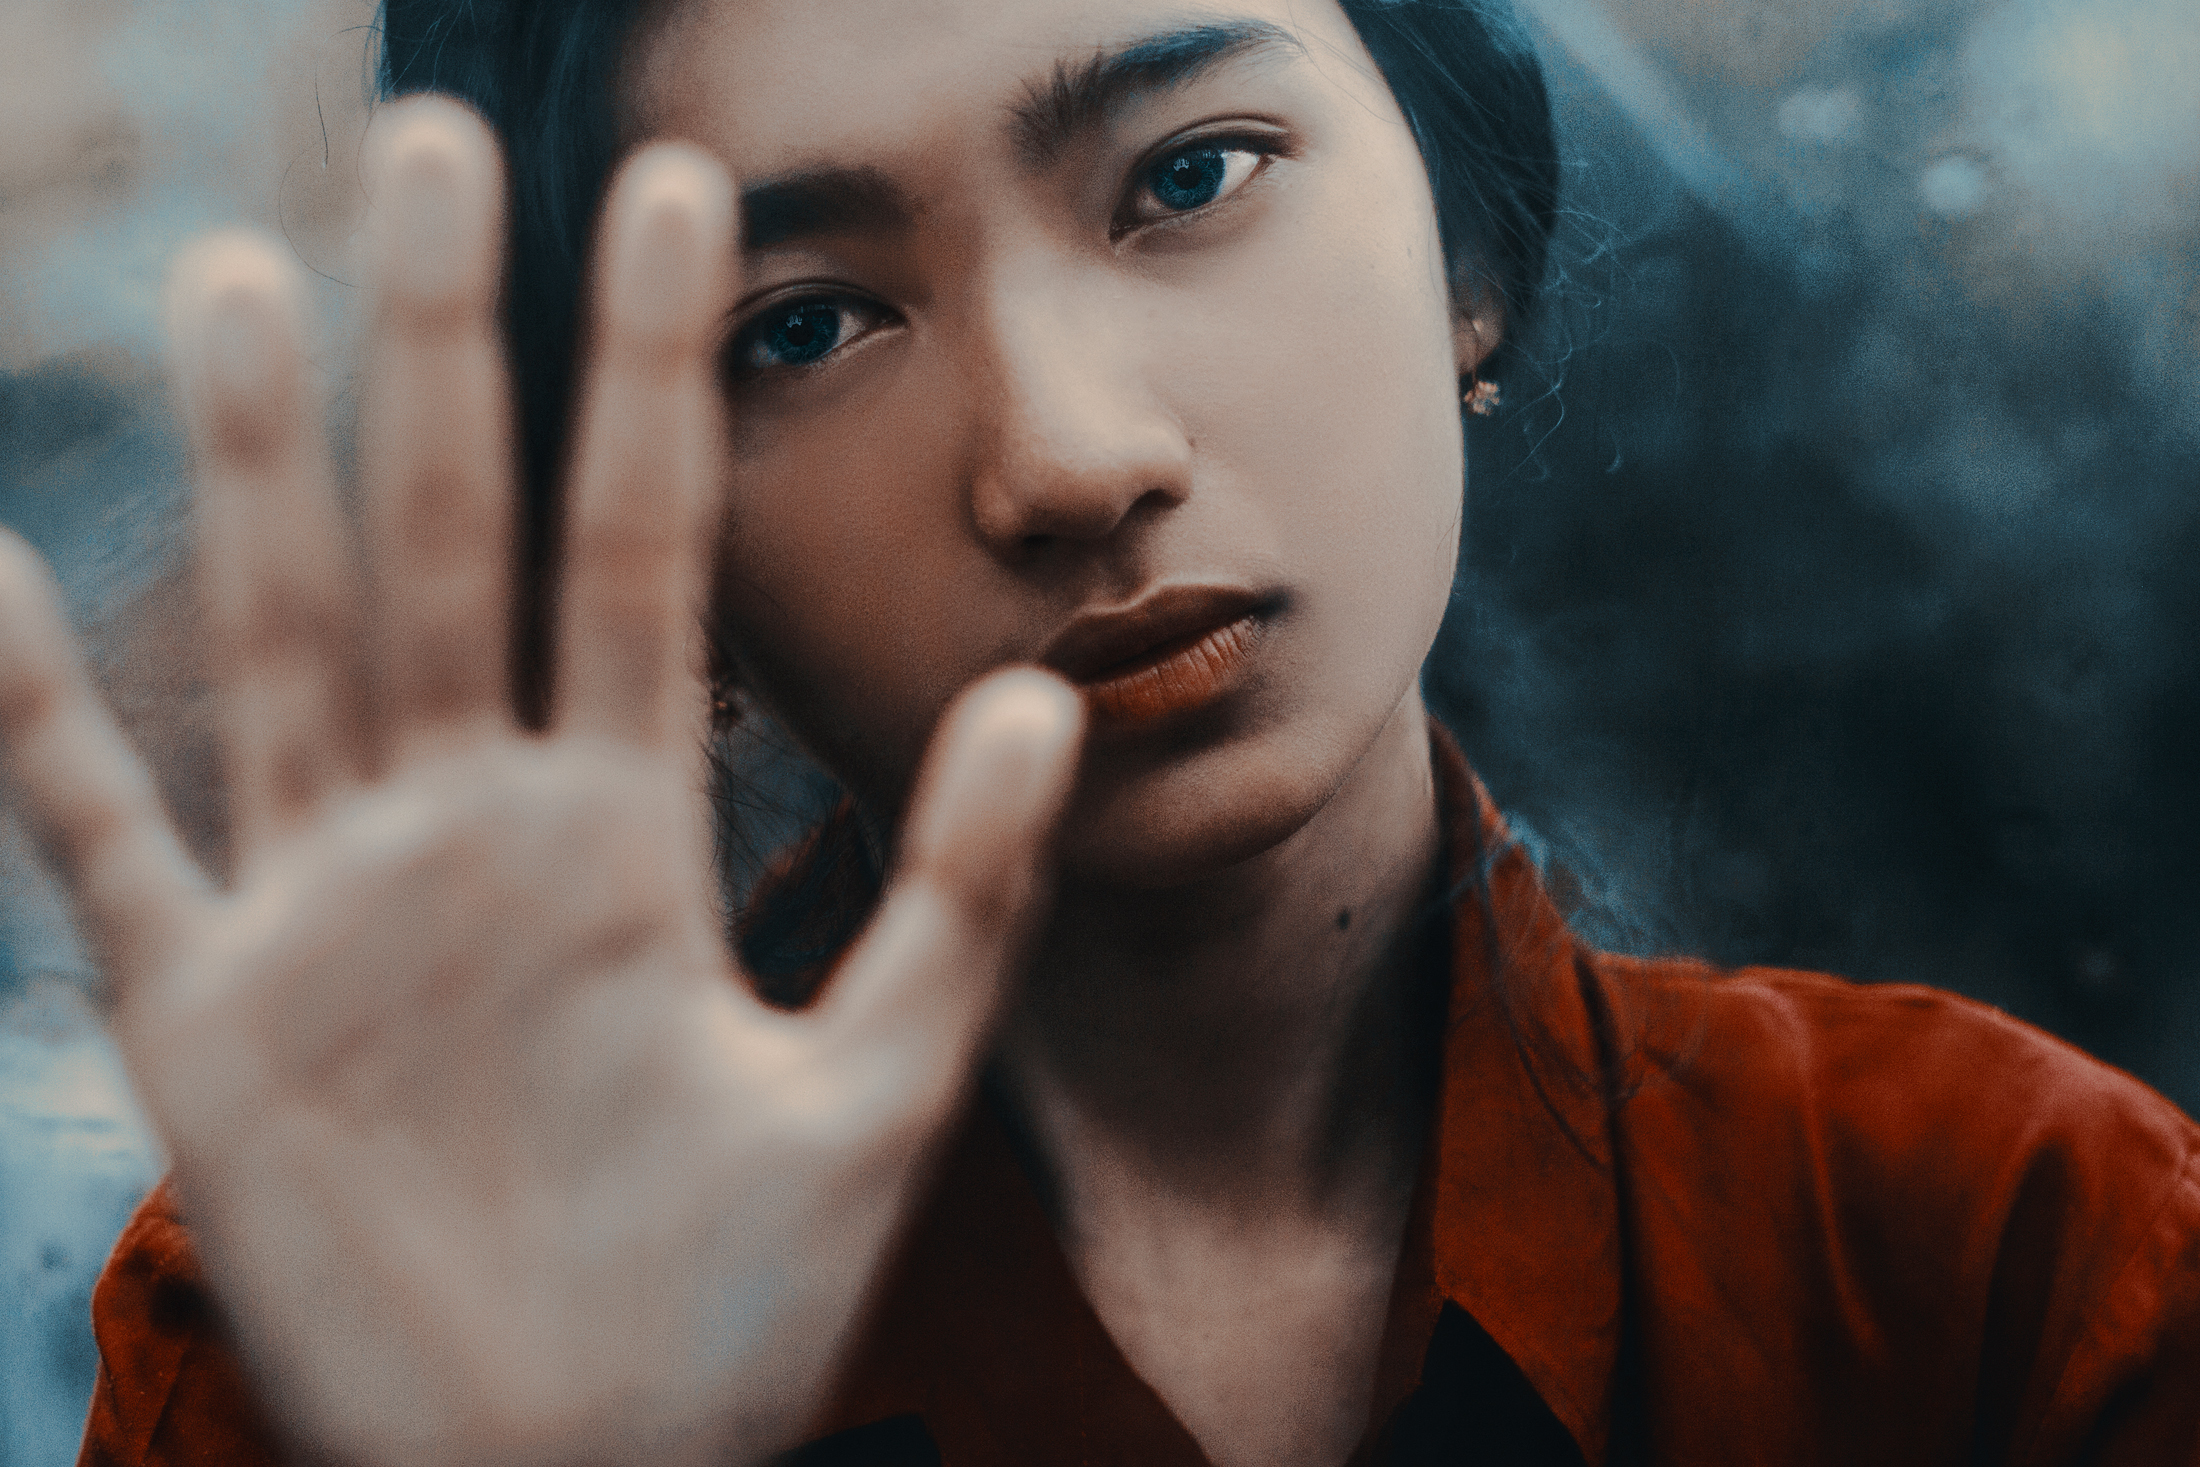
woman, nose, lip, chin, hand, eyebrow, mouth, eye, eyelash, organ, flash photography, gesture, finger, happy, black hair, thumb, beard, nail, youth, close up, event, electric blue, jewellery, sign language, portrait photography, facial hair, portrait, moustache, pray, smoke